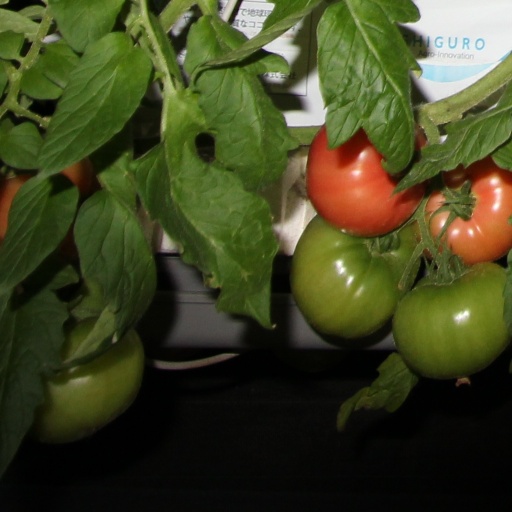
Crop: tomato